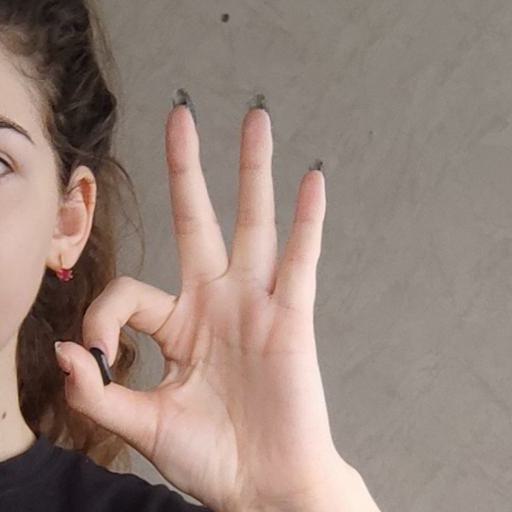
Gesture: ok